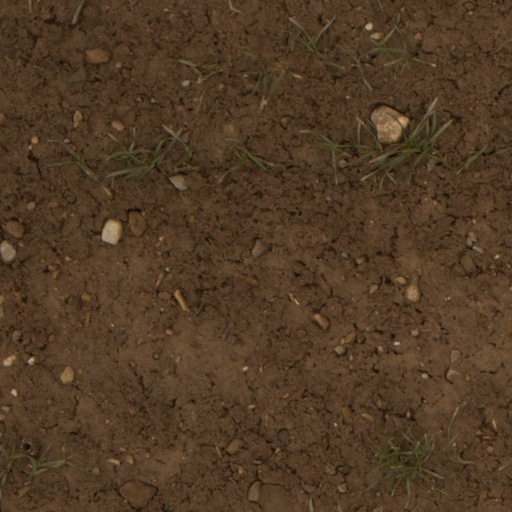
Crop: wheat